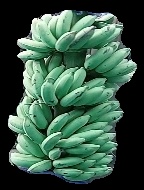
Variety: elakki-bale
Grade: grade1